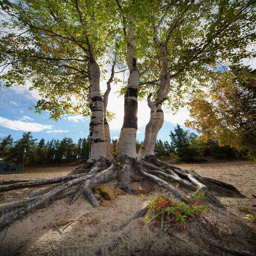
roots of a birch tree exposed above ground royalty - free